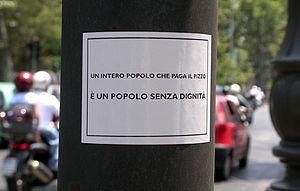
Addiopizzo est une association de citoyens créée en 2004 à Palerme pour lutter contre la mafia sicilienne, Cosa Nostra. Comme l'indique clairement son nom, cette lutte passe par une résistance au racket, qui est une des bases sur laquelle repose Cosa Nostra.